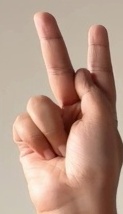
ASL sign: K